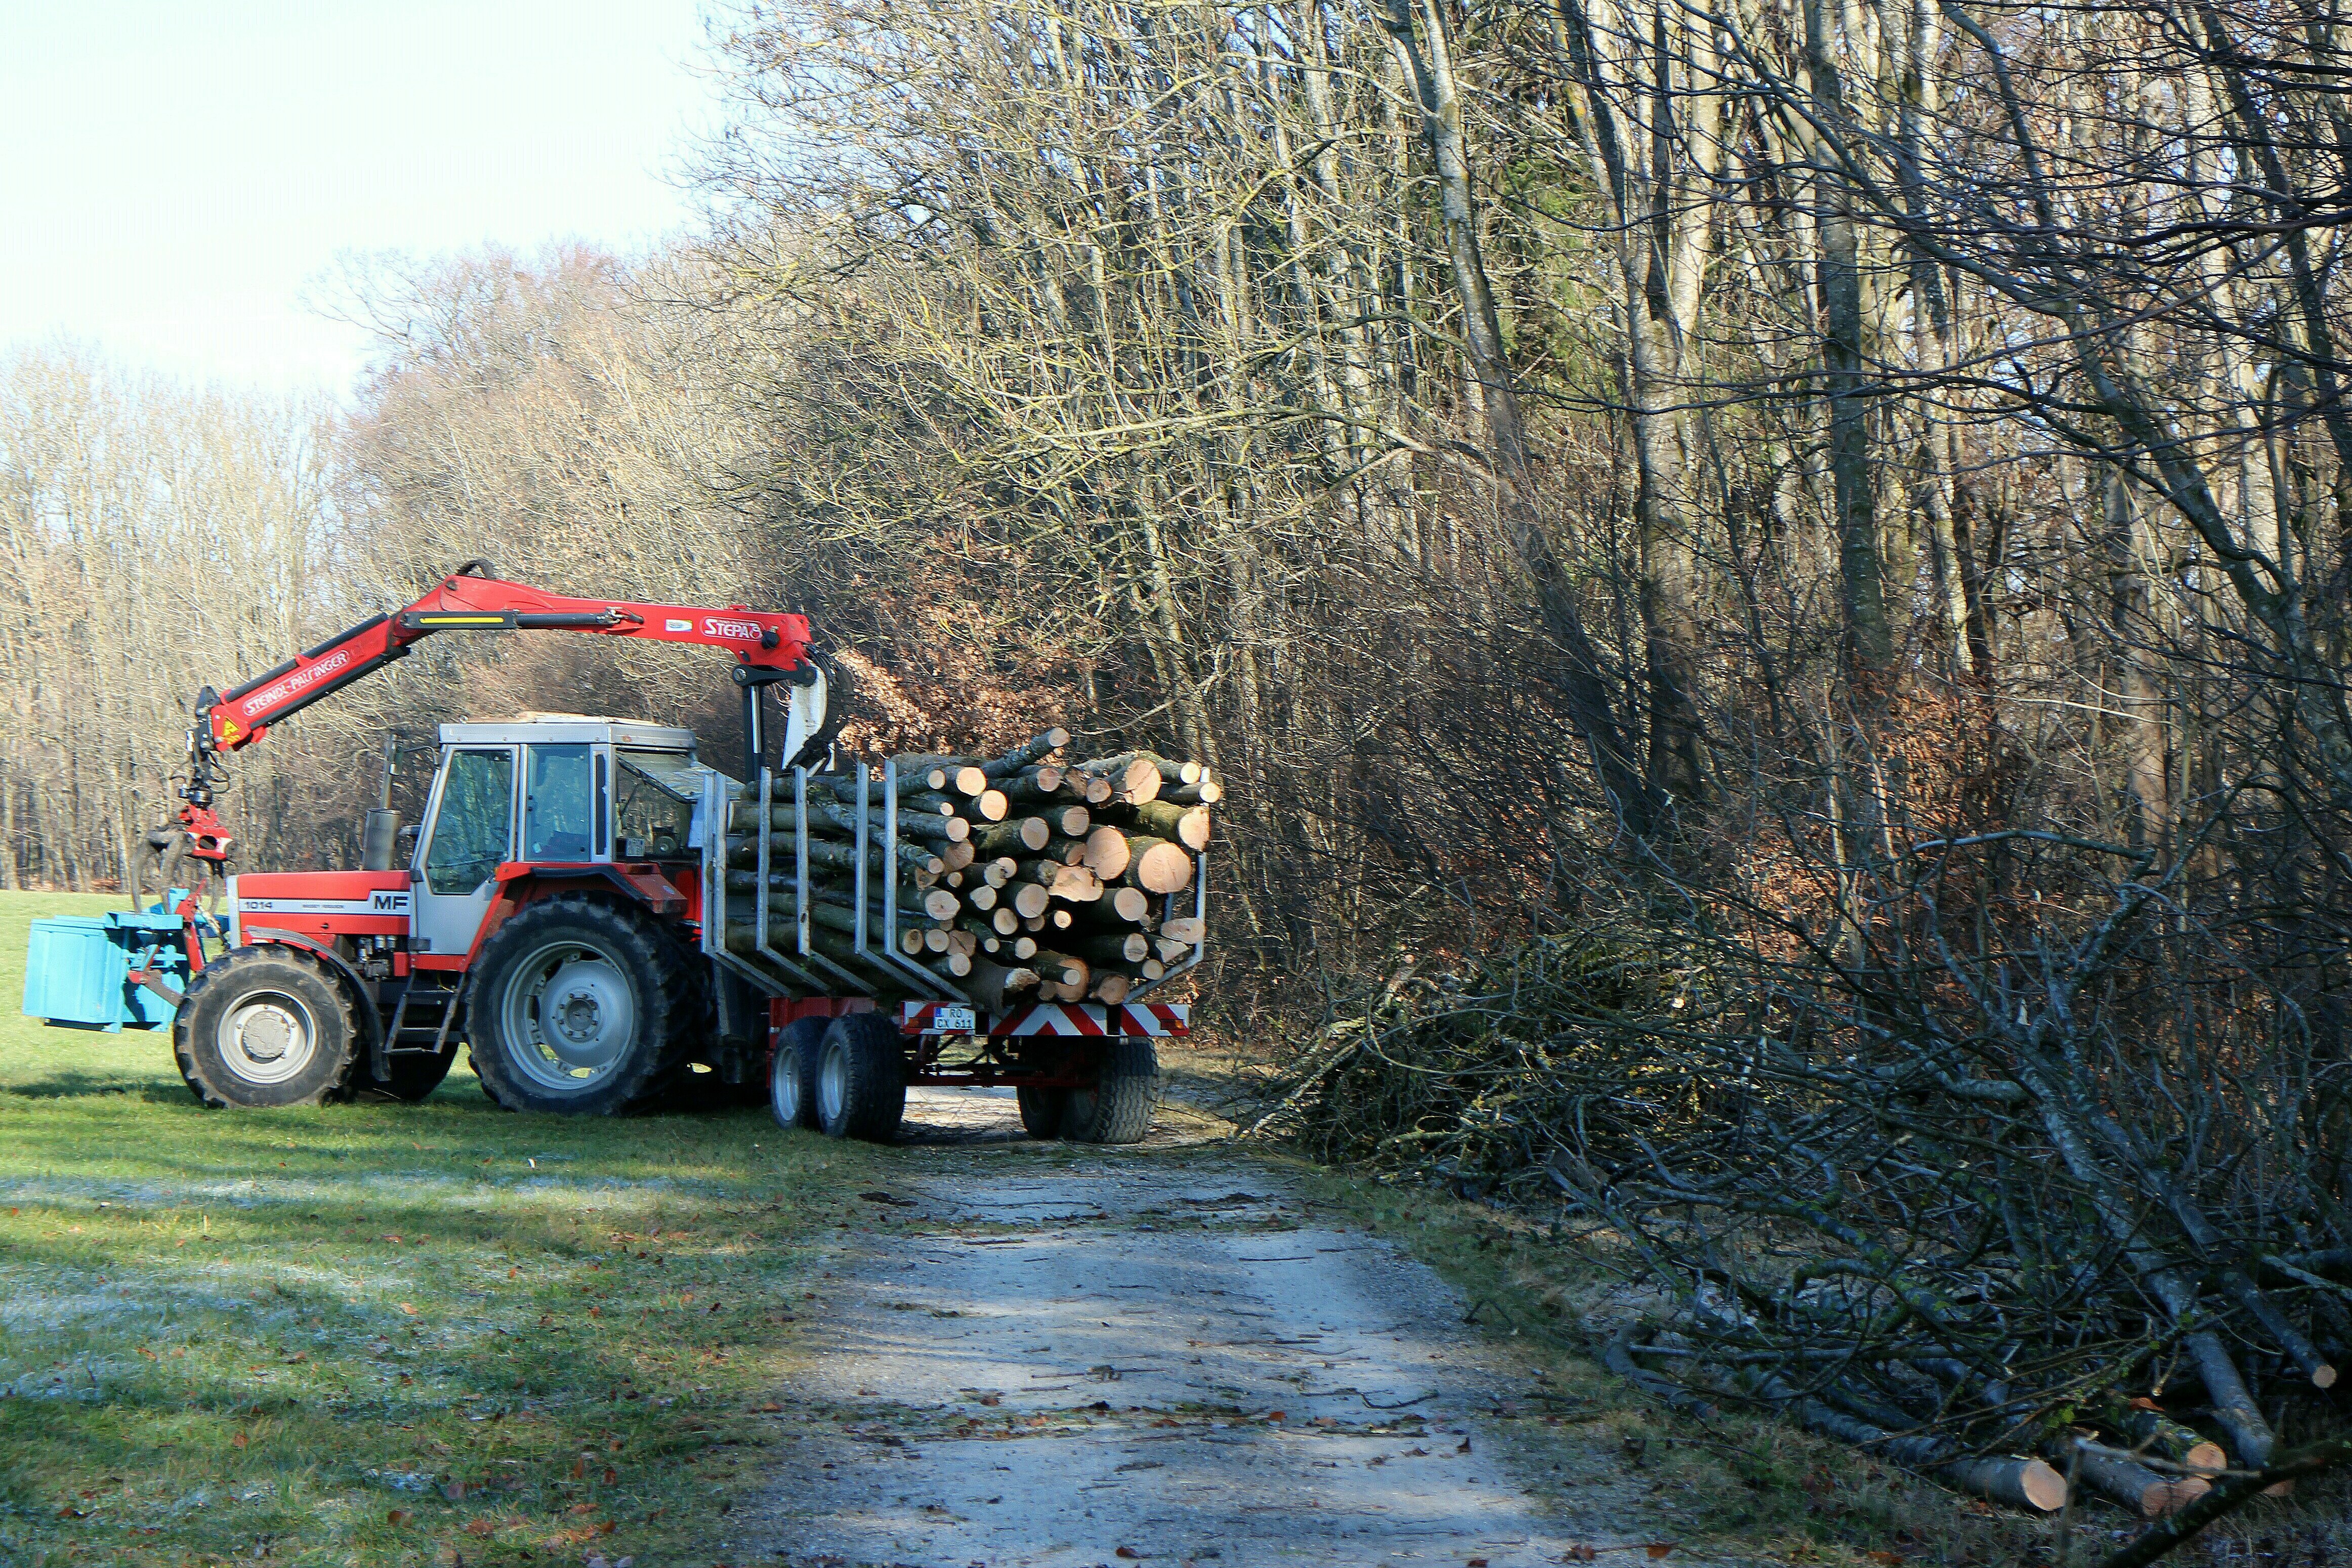
tree, forest, snow, winter, wood, traffic, tractor, field, farm, meadow, land, transport, vehicle, season, waterway, forestry, tractors, trailers, commercial vehicle, rural area, forestry work, means of transport, woody plant, off roading, log trailer